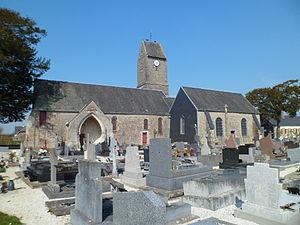
Église Saint-Martin de fr:Dangy
Dangy est une commune française, située dans le département de la Manche en région Normandie, peuplée de 672 habitants.